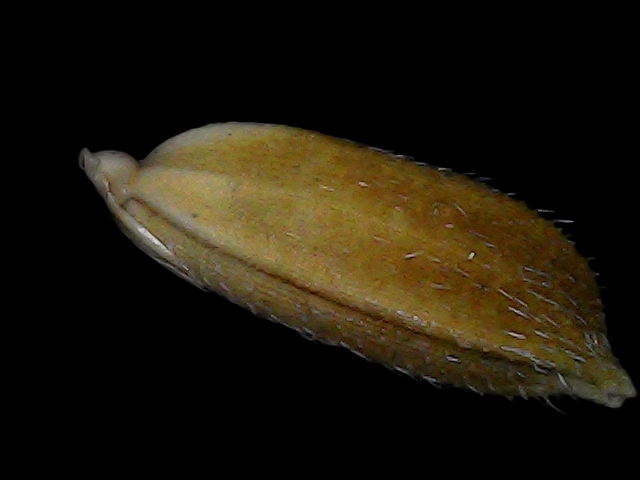
Rice variety: Bd91